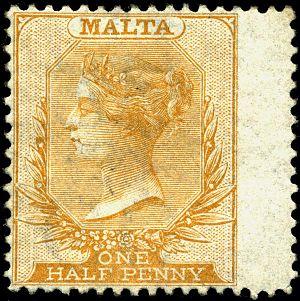
L'histoire philatélique et postale de Malte s'est inscrite dans celle de l'Empire britannique jusqu'au jour de son indépendance en 1964.